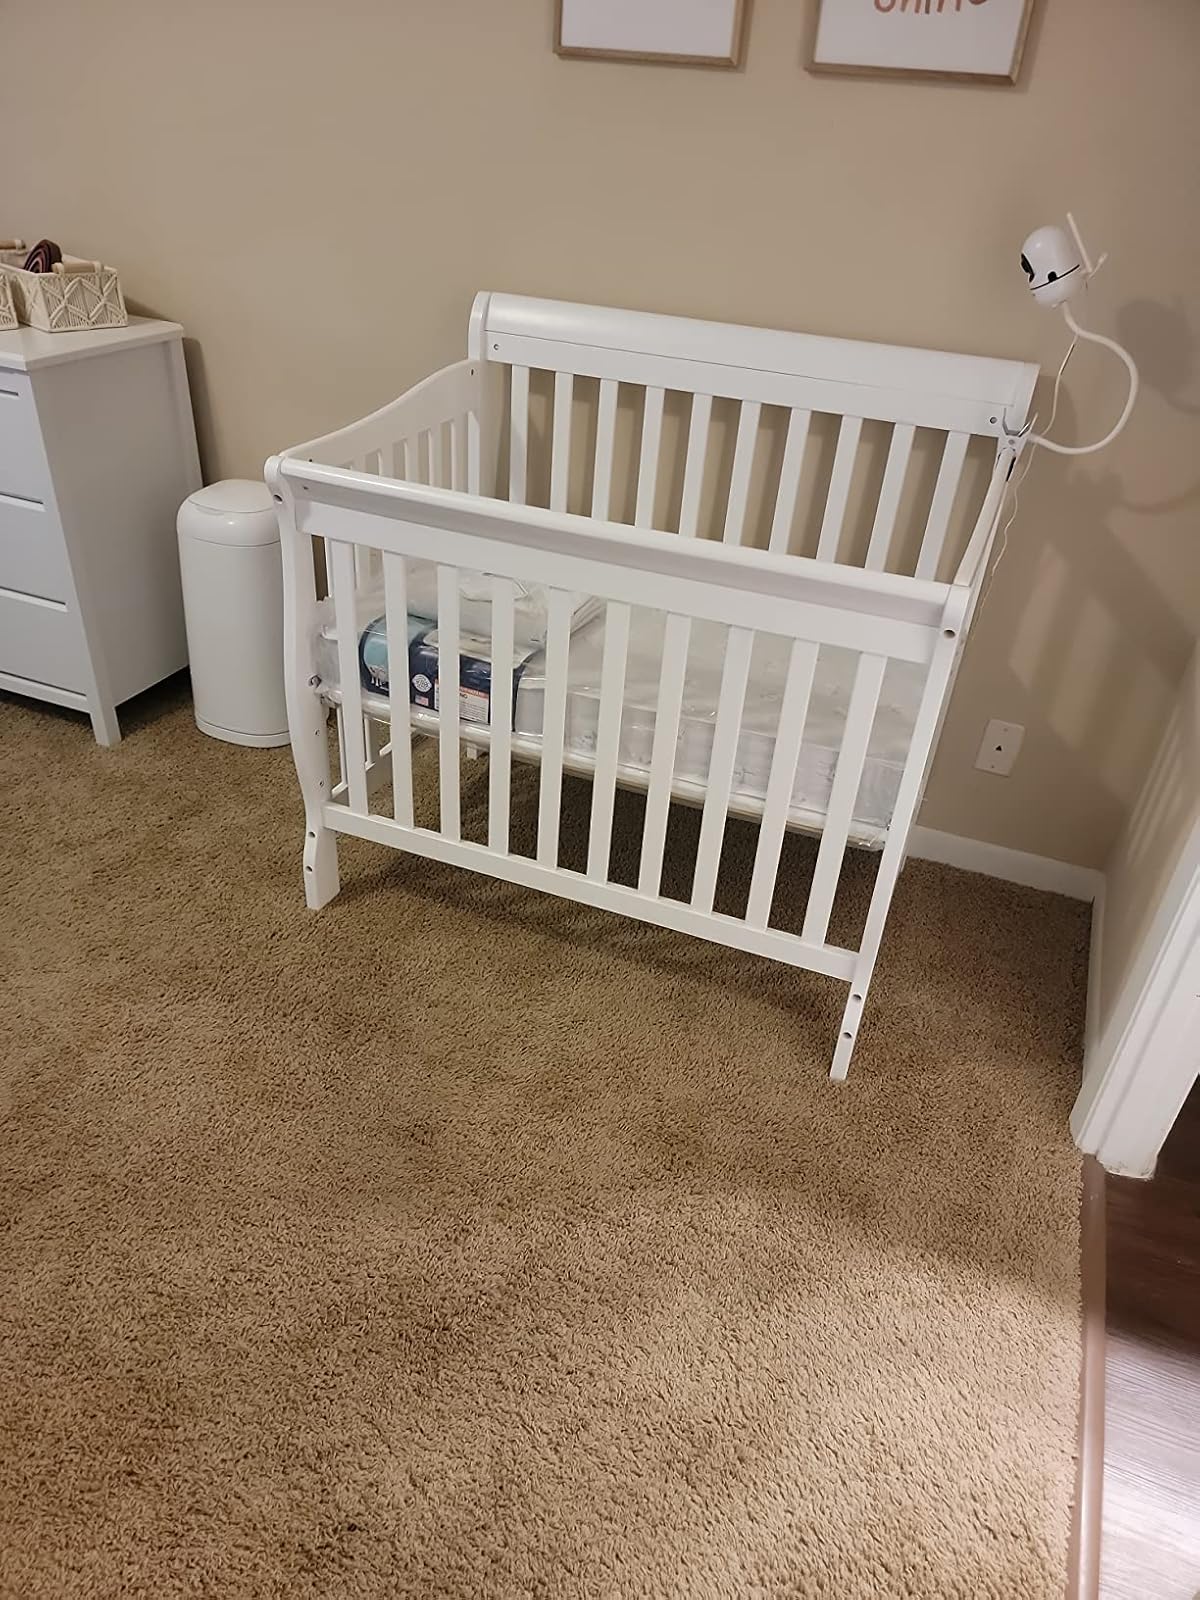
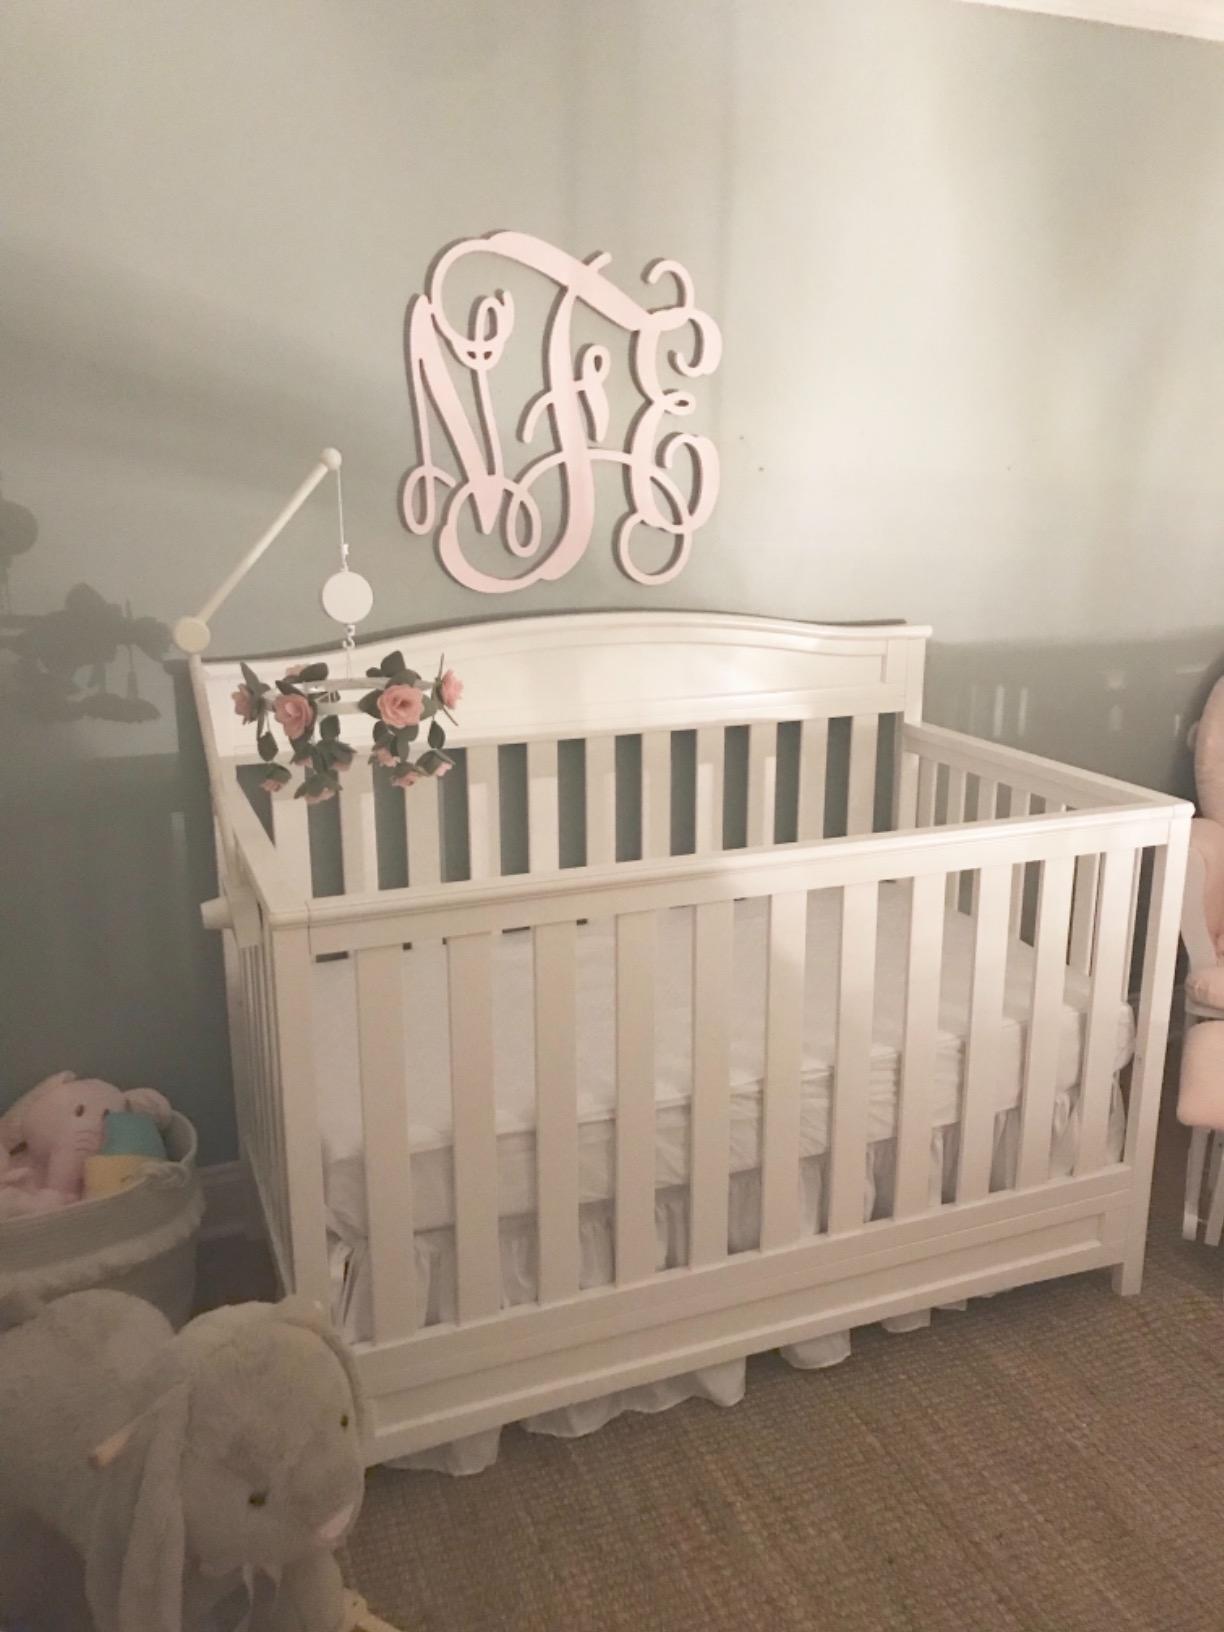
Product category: products_crib
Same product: no